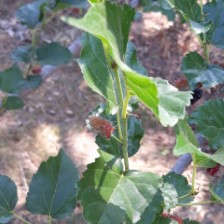
Variety: ChiangMai60